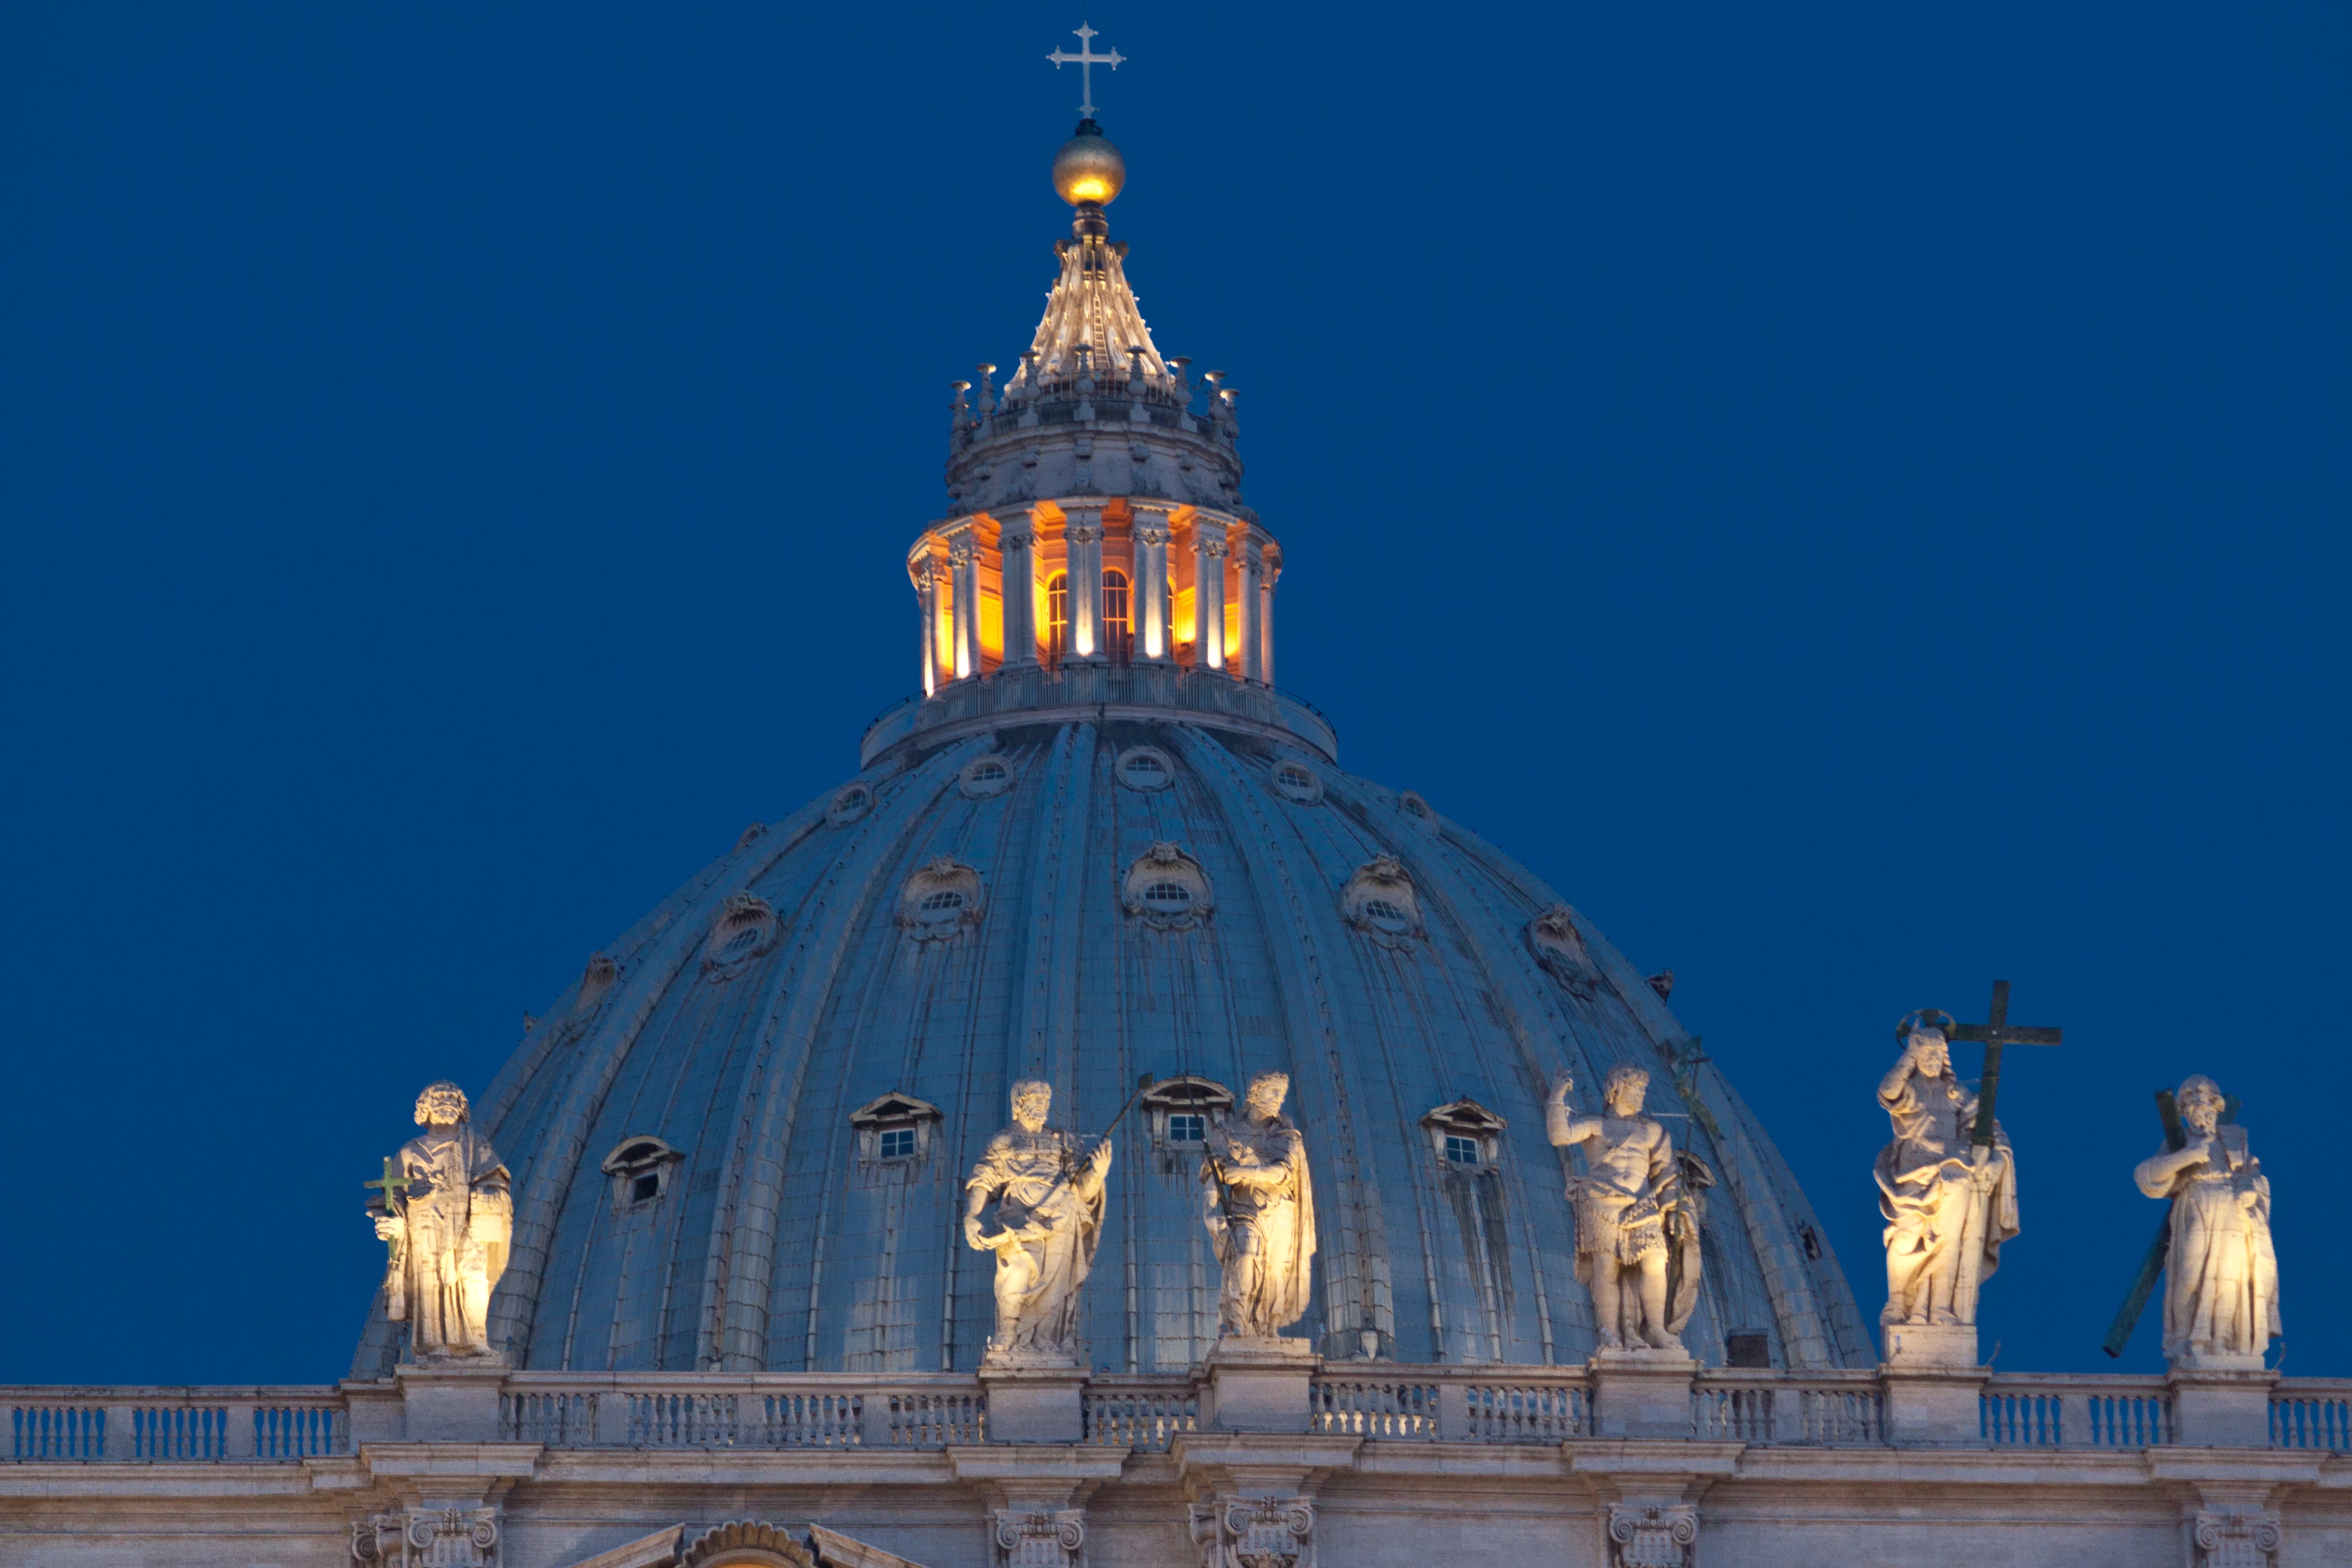
architecture, night, tower, landmark, church, cathedral, place of worship, vatican, rome, spire, basilica, dome, mood, st peter's basilica